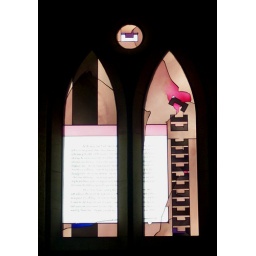
Medical themed stained glass window designed by Johannes Schreiter at the medical and dental school library, Royal London Hospital